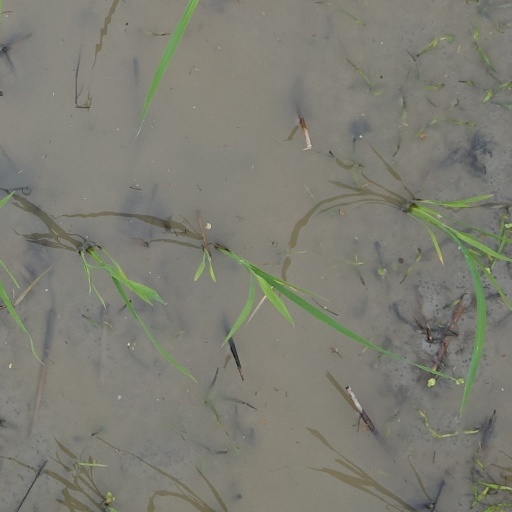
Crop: rice